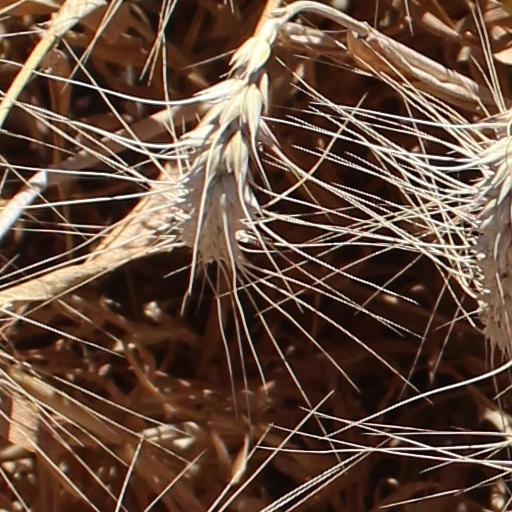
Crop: wheat